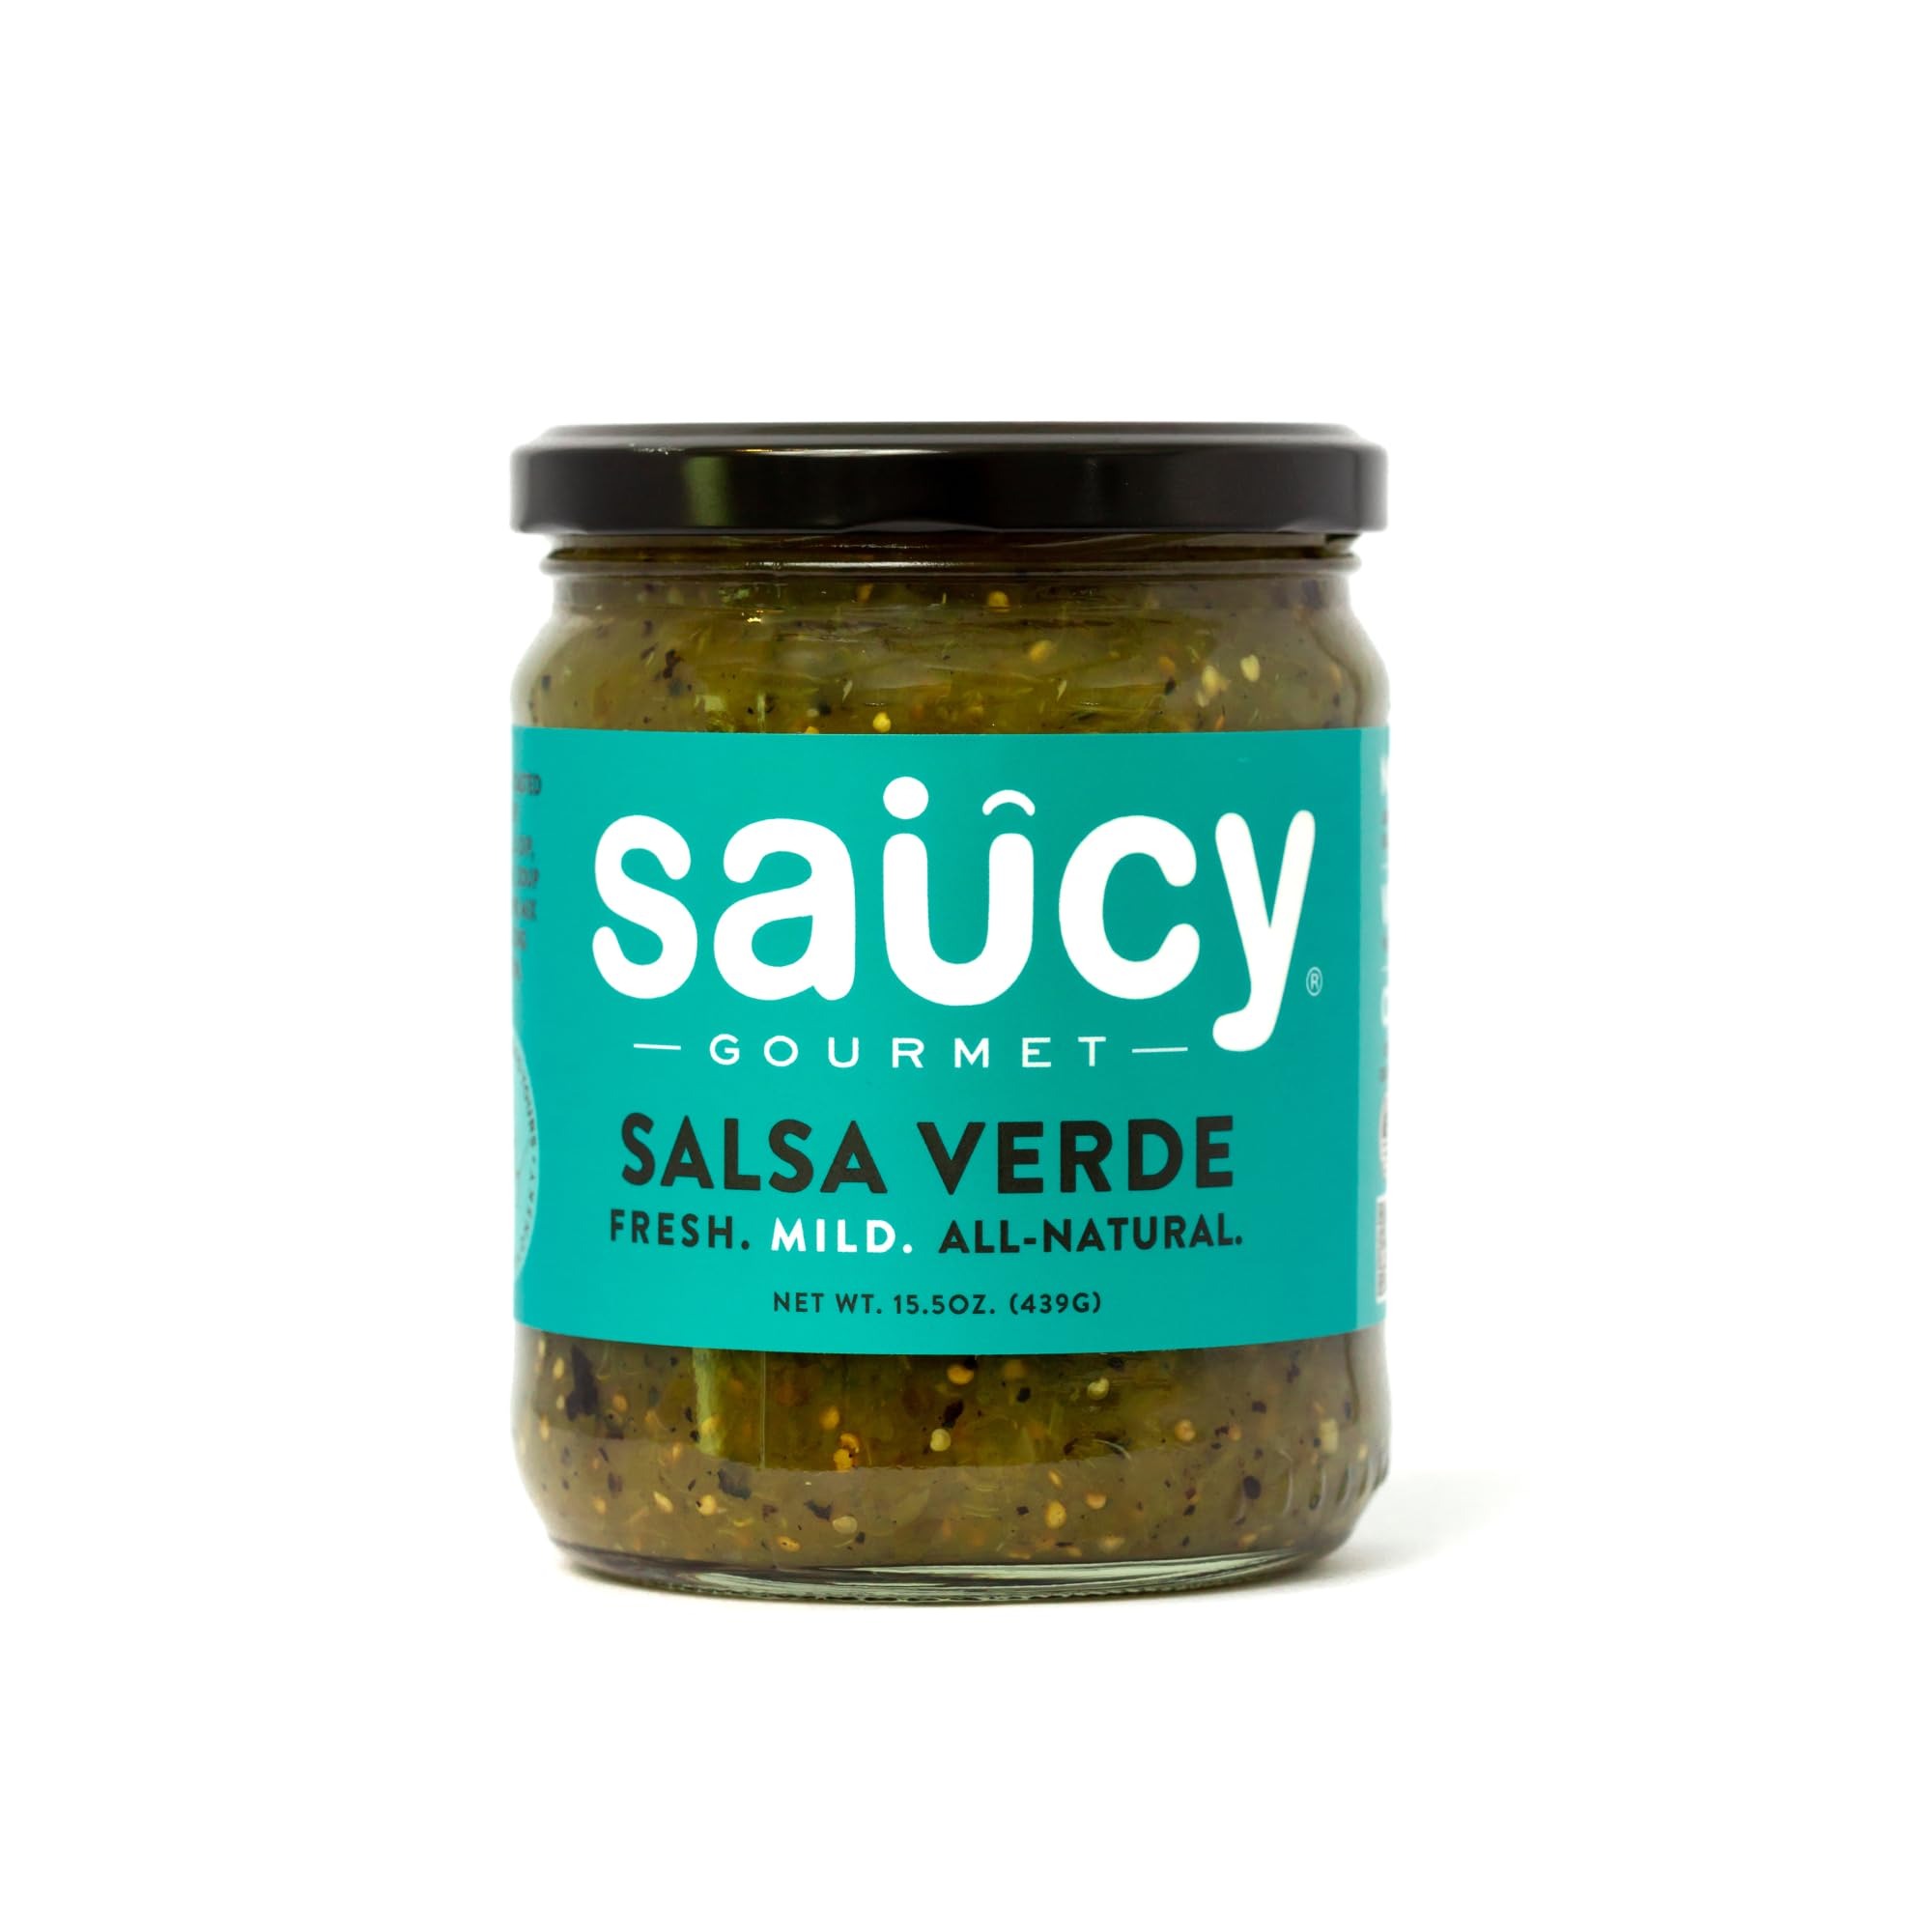
Item Name: Saucy Gourmet Salsa Verde - Chef-Crafted Fire-Roasted Mexican Green Dip with Fresh Tomatillos - No Water Added, No Preservatives, Gluten-Free, 15.5 oz
Value: 15.5
Unit: Ounce

Price: 9.19